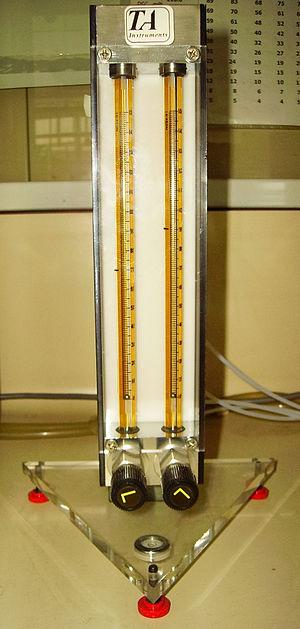
Débitmètre à gaz de laboratoire à flotteur. Modèle à deux flotteurs, deux tubes et deux vannes de régulation. Graduations de 0 à 150 mL/min. Exemples d'utilisation
Un débitmètre est un appareil destiné à mesurer le débit d'un fluide, liquide ou gazeux.